Seven Bishops

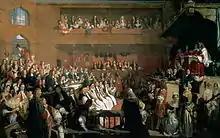
"The Trial of the Seven Bishops" by John Rogers Herbert

The trial took place at the Court of King's Bench in Westminster Hall on 29 June, with James confident of victory. Successive purges of the judiciary over the previous three years meant it was largely staffed by loyalists, while the jury selected by the Sheriffs of the City of London included several former Dissenters and government employees. However, of the four presiding judges, Powell and Holloway clearly favoured the bishops, Lord Chief Justice Wright was 'unusually moderate' and Richard Allibond impartial.